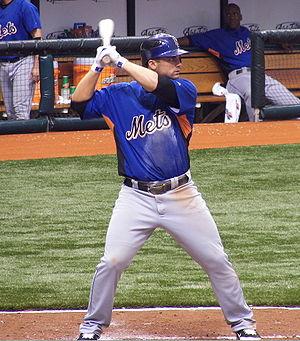
David Allen Wright est un joueur de troisième but des Ligues majeures de baseball évoluant pour les Mets de New York.